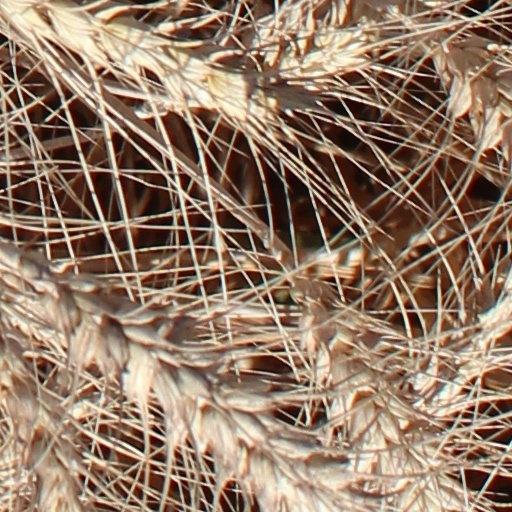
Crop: wheat